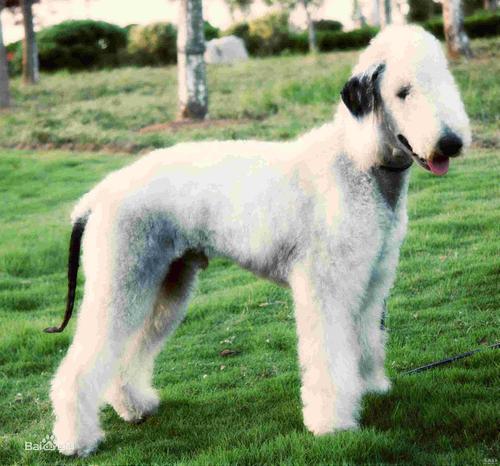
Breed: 214-n000033-Bedlington_terrier